Happy Camp Complex Fire

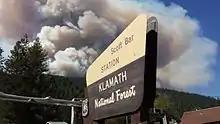
Image of smoke rising from the Happy Camp Complex Fire.

The Happy Camp Complex Fire was a massive wildfire that broke out on August 12, 2014, at 1:00 AM PDT, as a result of a lightning strikes in the Klamath National Forest in Northern California. The fire, which would eventually consume of land, was the largest fire of the 2014 California wildfire season and as of 2018, ranks 20th on the list of largest fires in state history.